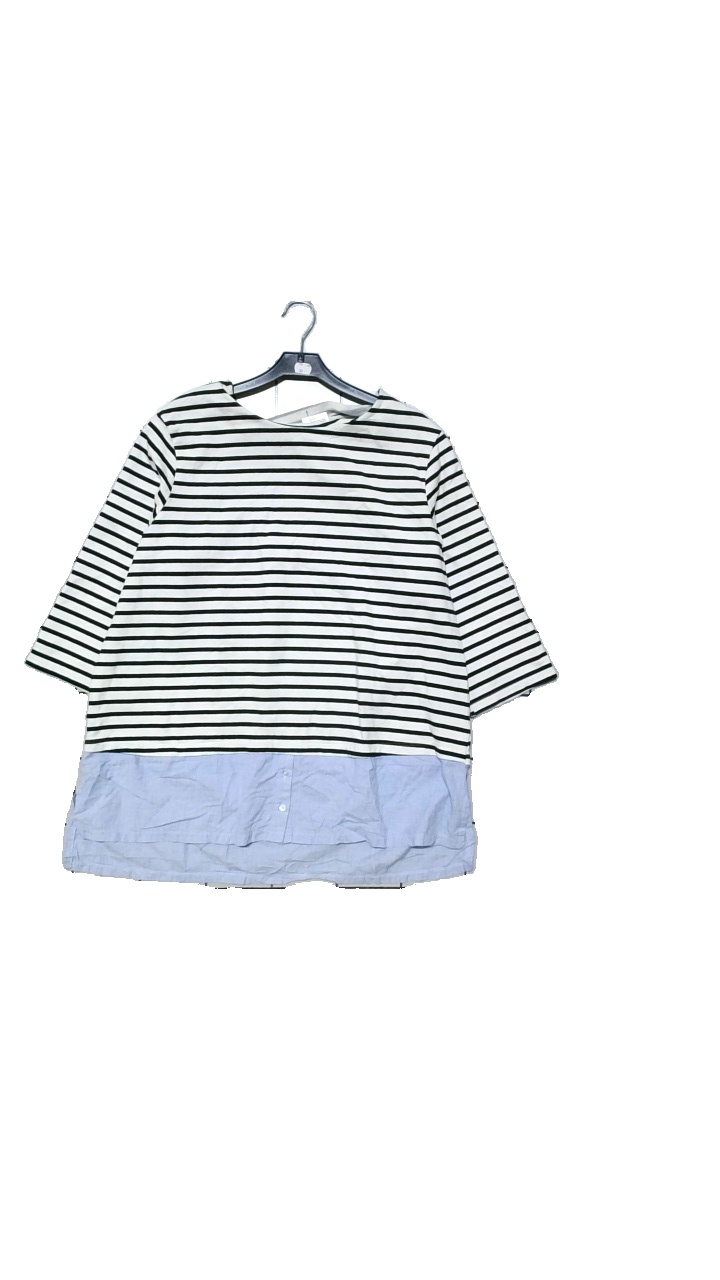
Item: Top (Ladies)
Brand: Kappahl
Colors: Black, White, Multicolor
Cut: C-collar, Long
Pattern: Striped
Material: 95% cotton, 5% elastane
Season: All
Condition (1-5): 3
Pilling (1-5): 4
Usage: Reuse
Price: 50-100